Sisters of Charity of Our Lady Mother of Mercy

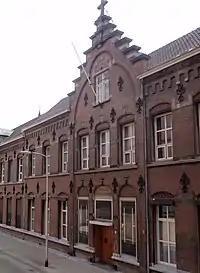

The Sisters of Charity of Our Lady Mother of Mercy (SCMM) are a Catholic religious congregation founded in the Netherlands in 1832 by Fr Johannes Zwijsen, aided by Mary M. Leijsen, for the instruction of children and the betterment of people deprived of spiritual aid. The motherhouse is in Tilburg.